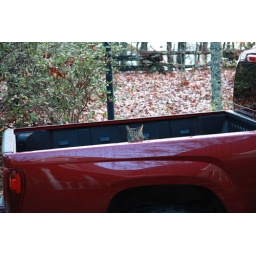
cat in other bed